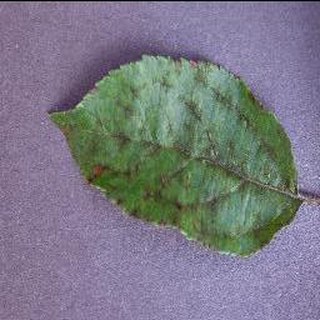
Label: apple_apple_scab